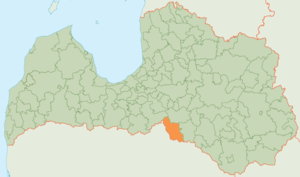
Nereta est un novads de Lettonie, situé dans la région de Zemgale. En 2009, sa population est de 4 425 habitants.